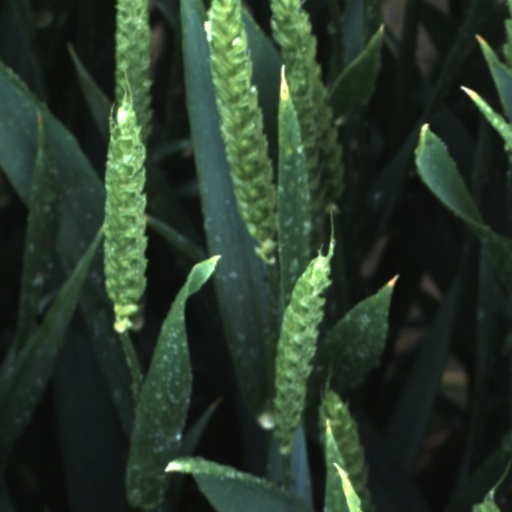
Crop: wheat